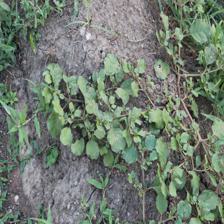
Label: BroadLeafWeed